Sally Kellerman

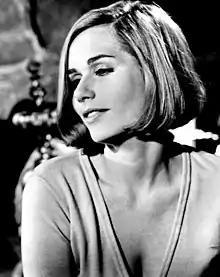
Kellerman in a publicity photo for "The Third Day" (1965)

Sally Clare Kellerman (June 2, 1937 – February 24, 2022) was an American actress whose acting career spanned 60 years. Her role as Major Margaret "Hot Lips" Houlihan in Robert Altman's film "M*A*S*H" (1970) earned her an Academy Award nomination for Best Actress in a Supporting Role. After "M*A*S*H", she appeared in a number of the director's projects, namely the films "Brewster McCloud" (1970), "Welcome to L.A." (1976) (produced by Altman, directed by his protégé, Alan Rudolph), "The Player" (1992), and "Prêt-à-Porter" (1994), and the short-lived anthology TV series "Gun" (1997). In addition to her work with Altman, Kellerman appeared in films such as "Last of the Red Hot Lovers" (1972), "Back to School" (1986), plus many television series such as "The Twilight Zone" (1963), "The Outer Limits" (1963 & 1965), "" (1966), "Bonanza" (1966, 1970), "The Minor Accomplishments of Jackie Woodman" (2006), "90210" (2008), "Chemistry" (2011), and "Maron" (2013). She also voiced Miss Finch in "" (1985), which went on to become one of her most significant voice roles.